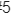
Number: 5